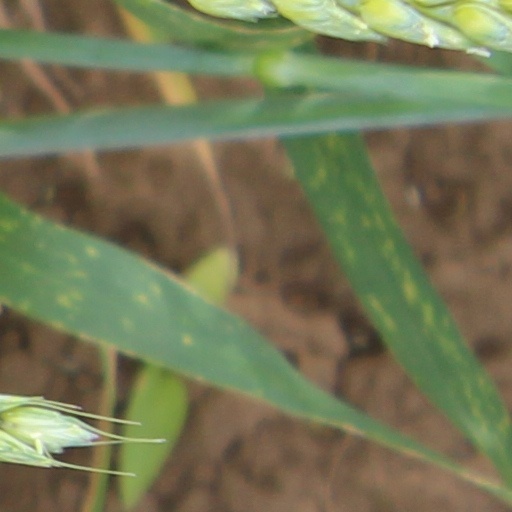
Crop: wheat